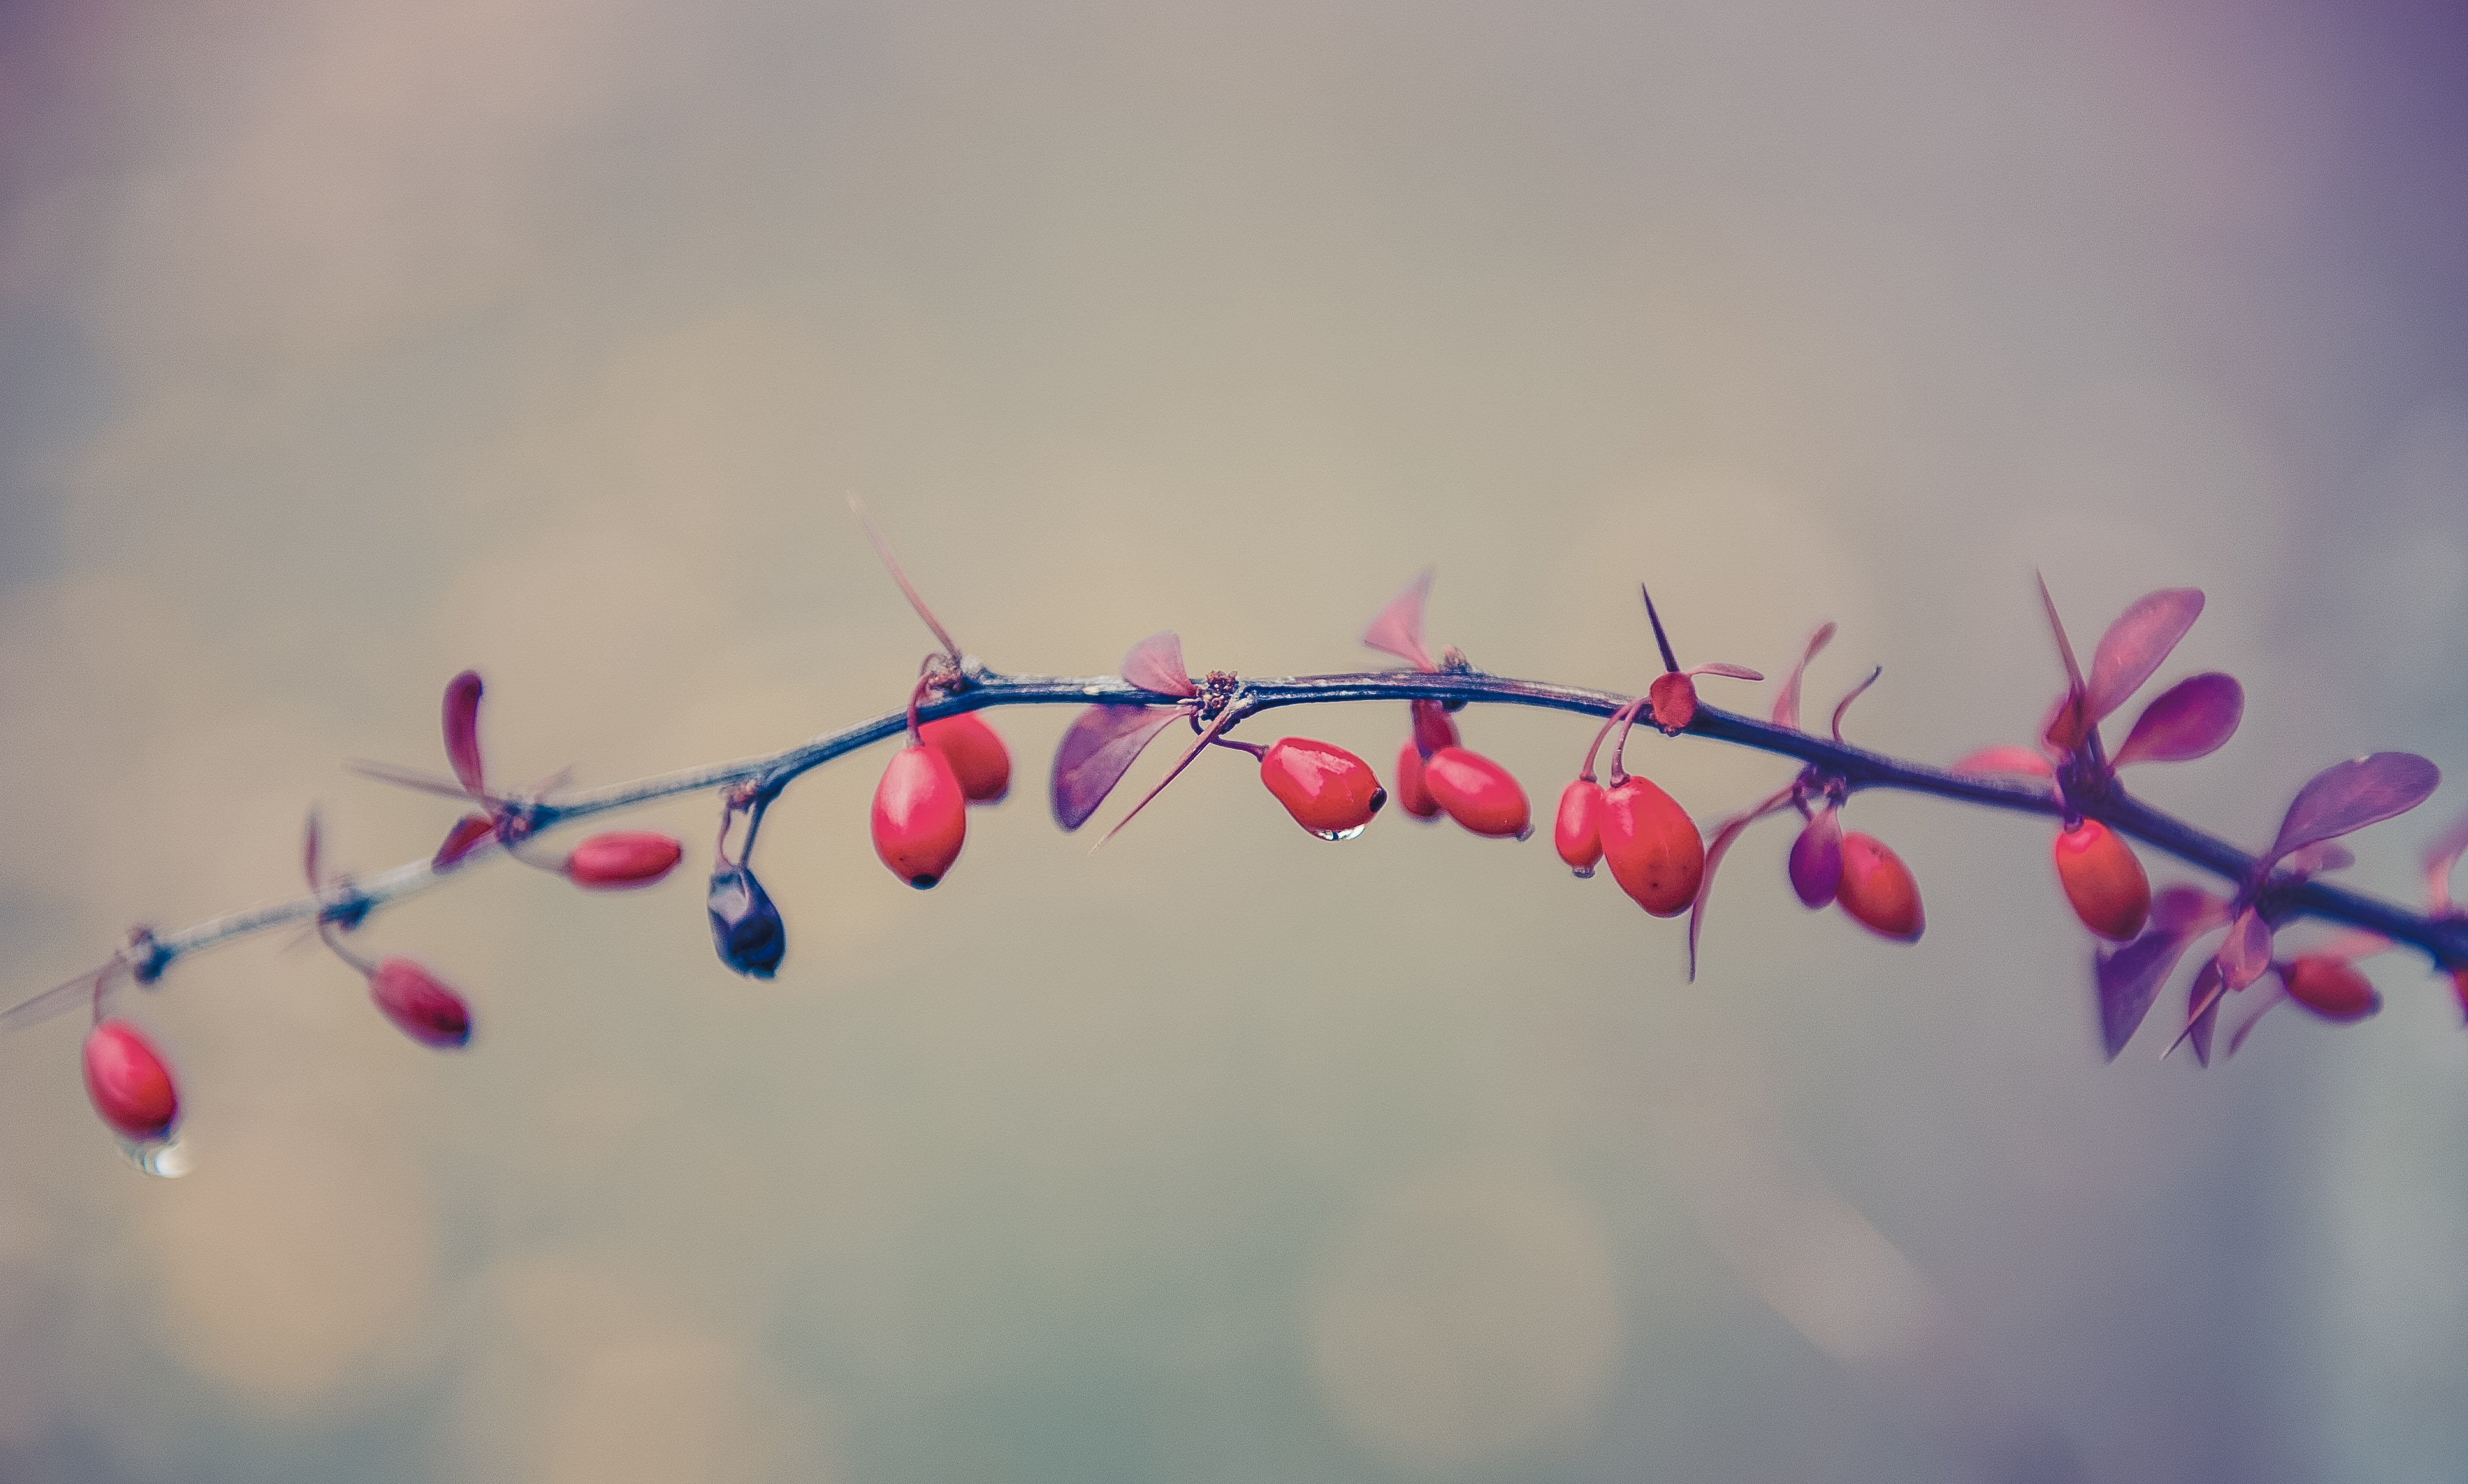
nature, branch, blossom, plant, sky, photography, sunlight, leaf, flower, petal, bush, line, spring, red, color, blue, pink, flora, drip, twig, close up, berries, spur, macro photography